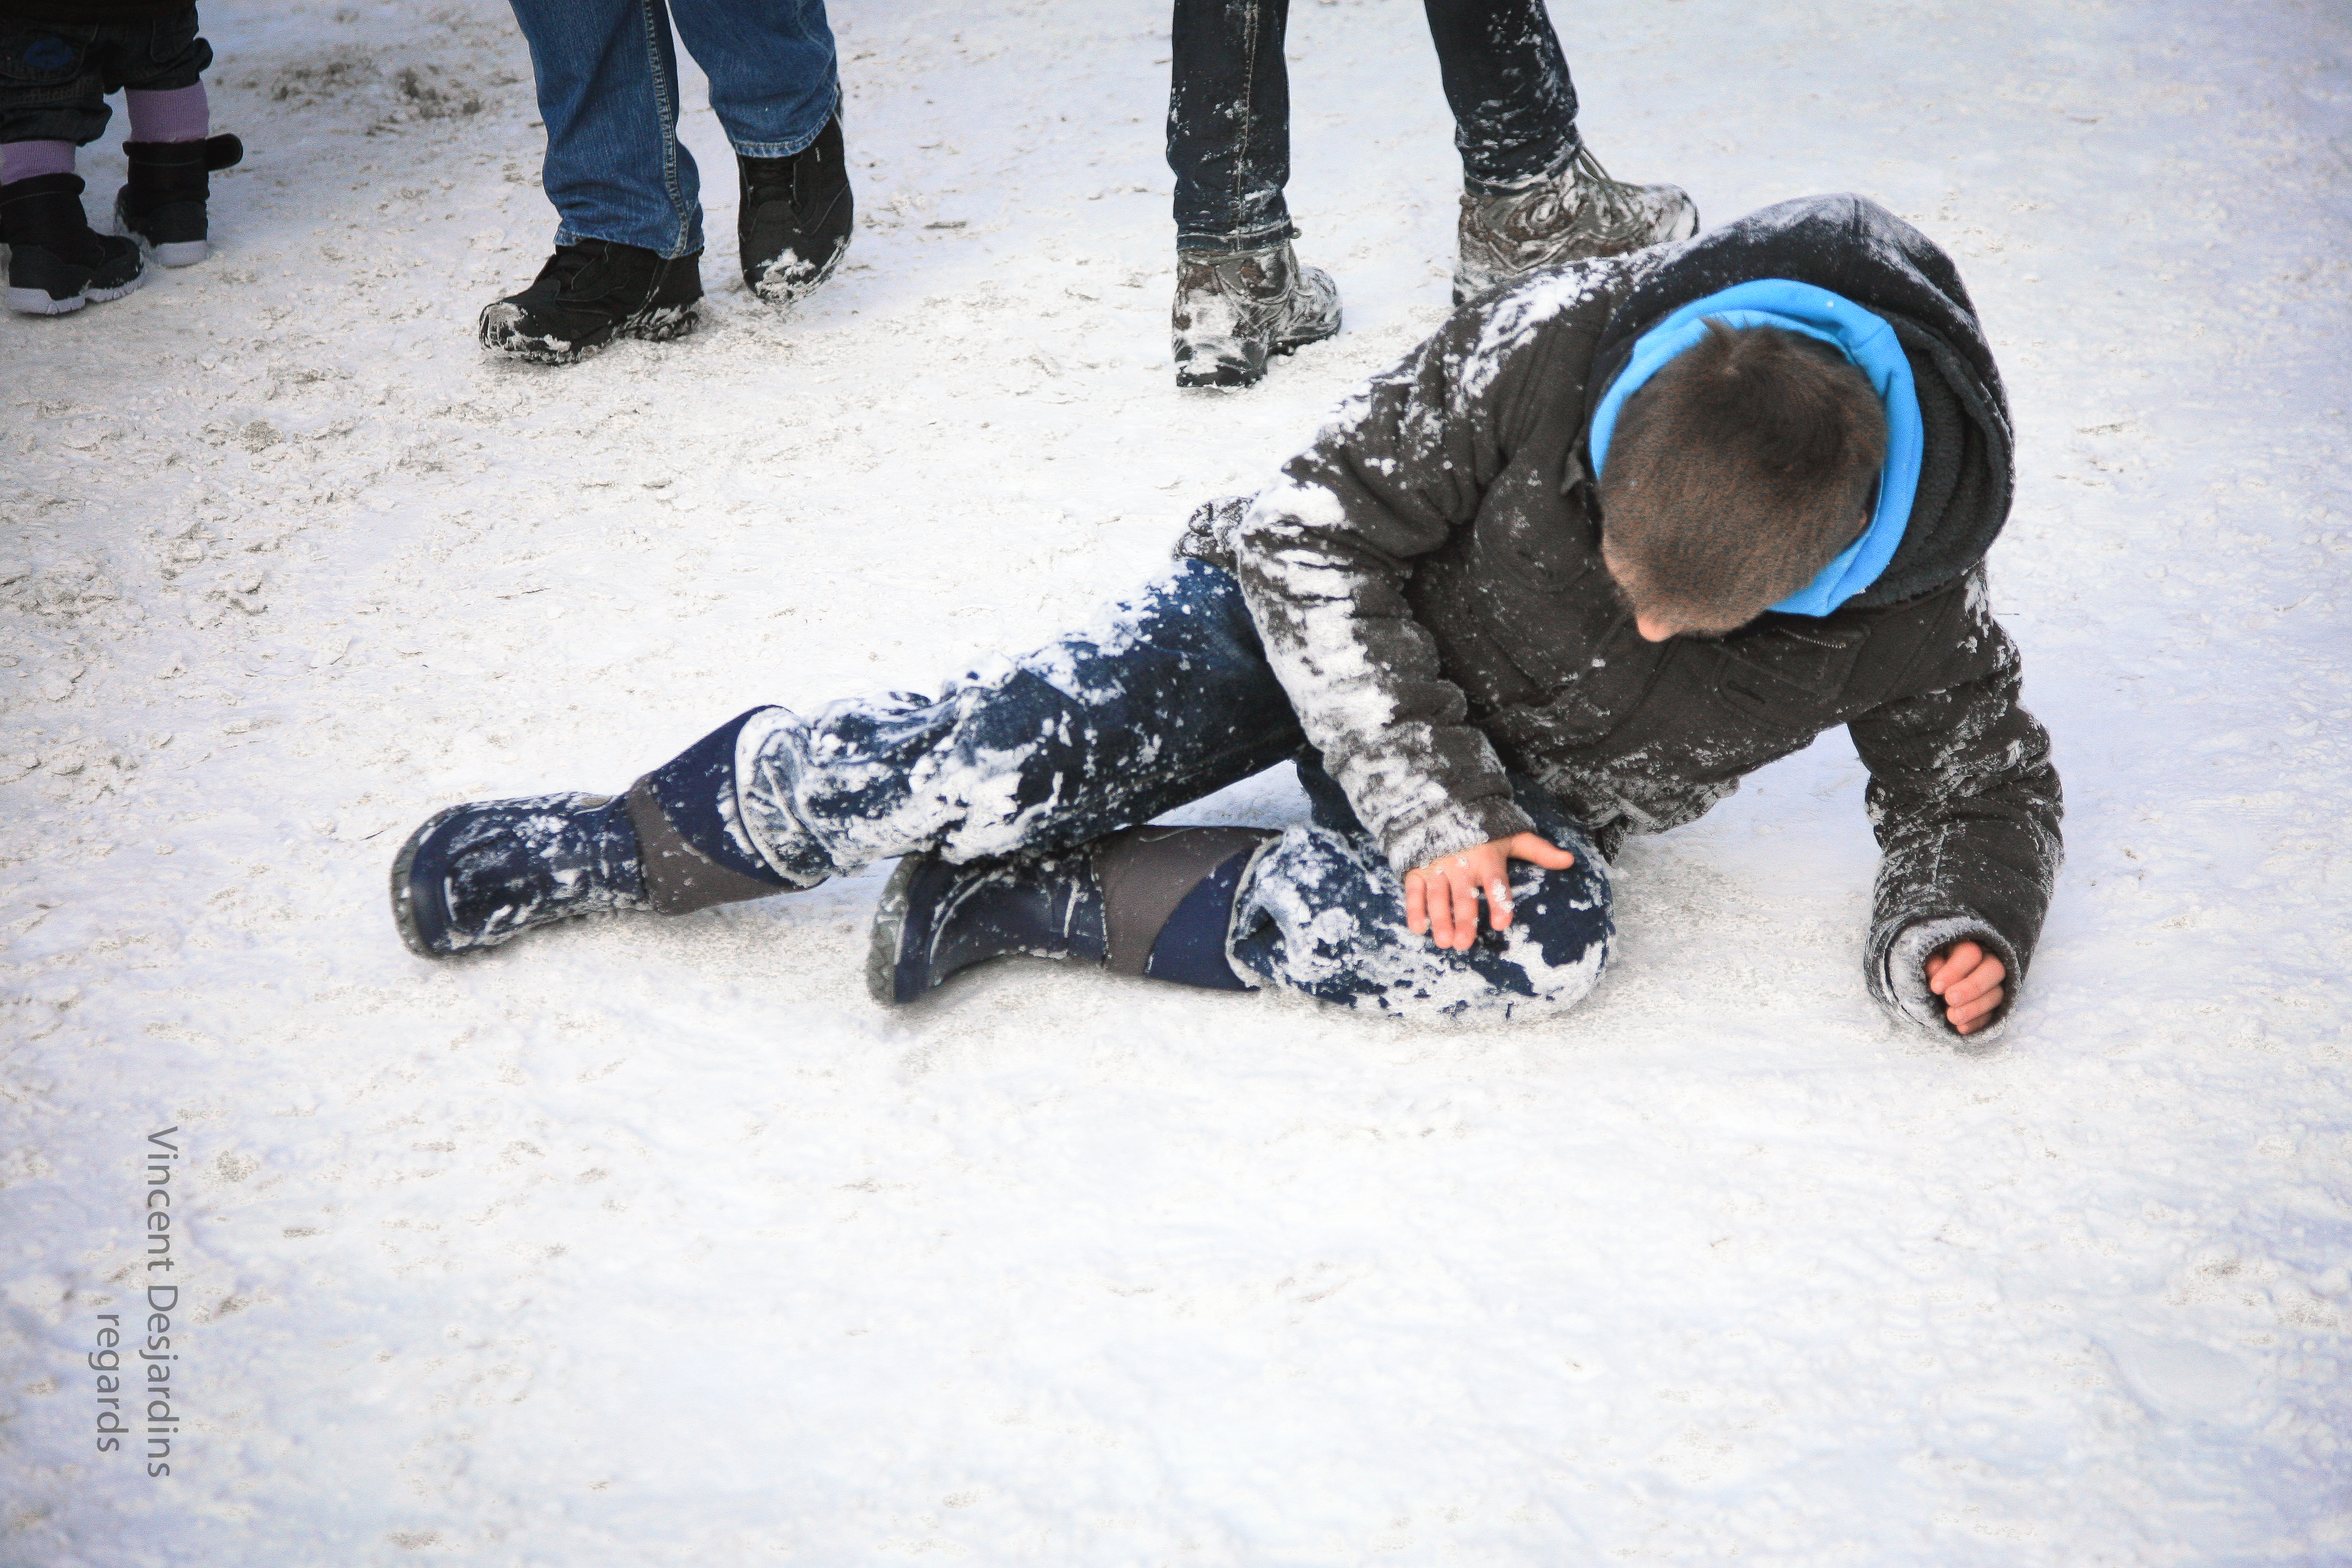
snow, winter, boy, france, weather, child, snowboard, winter sport, 2012, sports, footwear, enfant, canon5d, sledding, enduro, ef24105mmf4lisusm, pasdecalais, cotedopale, stellaplage, enduropale, spectateur